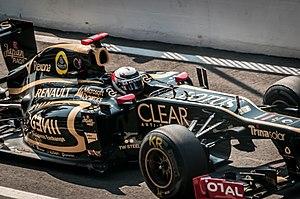
Raikkonen Italie 2012
Le championnat du monde de Formule 1 2012, 63ᵉ édition du championnat du monde des pilotes de Formule 1, comporte vingt Grands Prix dont le Grand Prix des États-Unis qui fait son retour, sur un circuit inédit. Les titres reviennent à Sebastian Vettel et à son écurie Red Bull-Renault pour la troisième année consécutive.
Le Grand Prix automobile d'Italie 2012, disputé le 9 septembre 2012 sur le circuit de Monza, est la 871ᵉ épreuve du championnat du monde de Formule 1 courue depuis 1950. Il s'agit de la soixante-troisième édition du Grand Prix d'Italie comptant pour le championnat du monde de Formule 1, la soixante-deuxième se tenant à Monza, et de la quatorzième manche du championnat 2012.